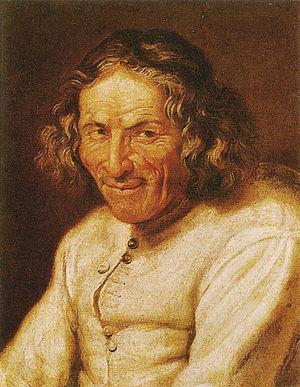
La littérature française du XVIIᵉ siècle est liée aux évolutions politiques, intellectuelles et artistiques qui se font entre 1598 – promulgation de l’édit de Nantes d’Henri IV qui met fin aux guerres de religions du XVIᵉ siècle –, et 1715, date de la mort de Louis XIV, le Roi-Soleil qui a imposé la monarchie absolue au royaume.
Une mazarinade est une pièce de vers satiriques ou burlesques, un pamphlet ou un libelle en prose, publié du temps de la Fronde, au sujet du cardinal Mazarin. Bien que la plupart des mazarinades aient été dirigées contre ce ministre, le même nom a aussi été donné aux écrits composés pour le défendre et répondre aux attaques des frondeurs. Hubert Carrier qui les a étudiées en dénombre 5 000. La plupart des mazarinades sont imprimées, de sorte que leur circulation a contribué aux différentes phases de la Fronde.
Jean-Baptiste Poquelin, dit Molière, est un comédien et dramaturge français, baptisé le 15 janvier 1622 à Paris, où il est mort le 17 février 1673.
François L'Hermite du Solier, dit Tristan L'Hermite ou Tristan, né en 1601 au château du Solier près de Janaillat dans la Marche, mort à Paris le 7 septembre 1655, est un gentilhomme et écrivain français. D'abord page dans l'entourage de Henri de Bourbon-Verneuil, fils naturel du roi Henri IV, puis homme d'épée au service de Louis XIII et de son frère Gaston, duc d'Orléans, il est passé à la postérité comme auteur polygraphe — s'étant illustré comme poète, dramaturge et romancier.
Madame de Maintenon, née Françoise d'Aubigné ou, plus rarement, d'Aubigny, baptisée le 28 novembre 1635 à Niort et morte le 15 avril 1719 à la Maison royale de Saint-Louis à Saint-Cyr, est une dame française des XVIIᵉ et XVIIIᵉ siècles qui fut l'épouse puis la veuve de Paul Scarron. Par la suite, elle fut titrée marquise de Maintenon. Elle est la fondatrice de la Maison royale de Saint-Louis.
Jules Raymond Mazarin, né à Pescina, dans les Abruzzes, royaume de Naples, le 14 juillet 1602 et mort à Vincennes le 9 mars 1661, mieux connu sous le nom de cardinal Mazarin, fut un diplomate et homme politique, d'abord au service de la Papauté, puis des rois de France Louis XIII et Louis XIV. Il succéda à Richelieu en tant que principal ministre d'État de 1643 à 1661.
Savinien de Cyrano, dit de Bergerac, est un écrivain français, né à Paris, rue des Deux-Portes, baptisé le 6 mars 1619 en l'église Saint-Sauveur et mort à Sannois le 28 juillet 1655.
Fontenay-aux-Roses est une commune française dans le département des Hauts-de-Seine en région Île-de-France, dans l'arrondissement d'Antony, au sud-ouest de Paris.